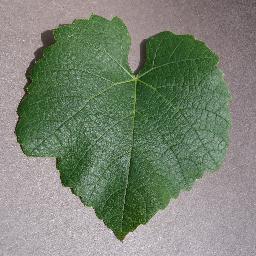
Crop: grape
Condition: healthy